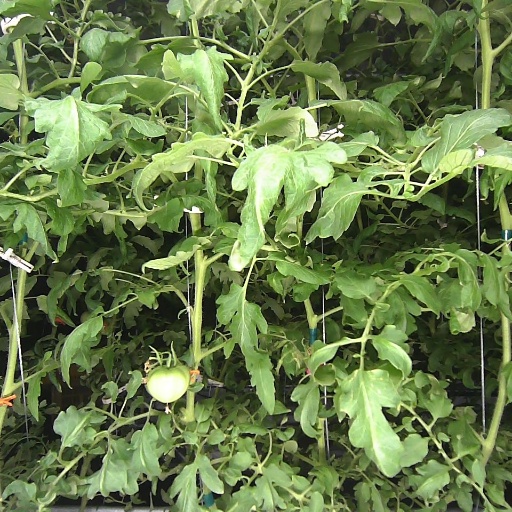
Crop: tomato